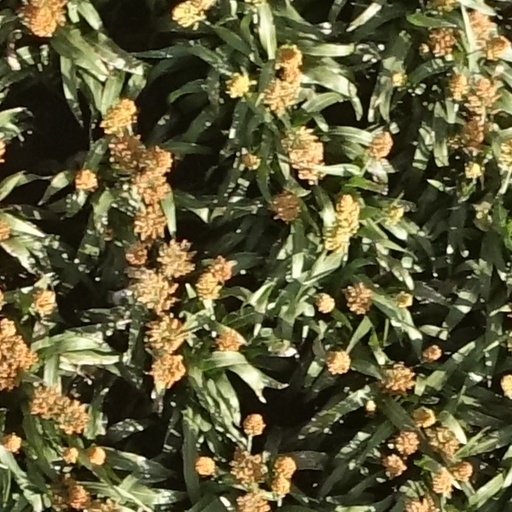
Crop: sorghum